Economy of Europe

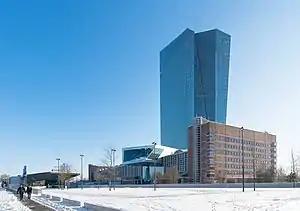
The European Central Bank's main building in Frankfurt, Germany. Frankfurt is a financial centre of Europe.

Europe's agricultural sector is in general highly developed and also has the lowest percentage of the population working in agriculture of any continent. The process of improving Central Europe's agriculture is ongoing and is helped by the accession of Central European states to the EU. The agricultural sector in Europe is helped by the Common Agricultural Policy (CAP), which provides farmers with a minimal price for their products and subsidizes their exports, which increases competitiveness for their products. This policy is highly controversial as it hampers free trade worldwide (protectionism sparks protectionism from other countries and trade blocs: the concept of trade wars) and is violating the concept of "fair trade".